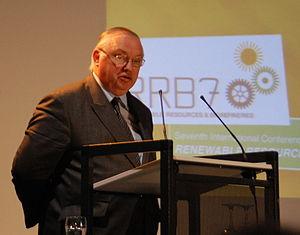
Paul J.C. Breyne, né le 10 janvier 1947 à Ypres est un homme politique belge flamand, membre de CD&V.